Mid-deck tanker

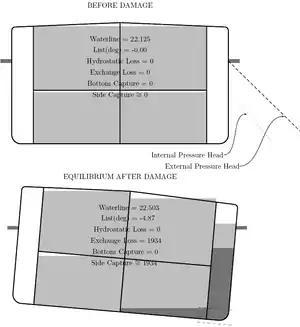
Mid-Deck Tanker, damage up 3 m. Light gray is oil, dark gray is seawater.

A mid-deck oil tanker is a tanker design which includes an additional deck intended to limit spills if the tanker is damaged. The extra deck is placed at about the middle of the draft of the ship. This design is an alternative to the double-hull tanker design, and is superior in terms of spill volume.